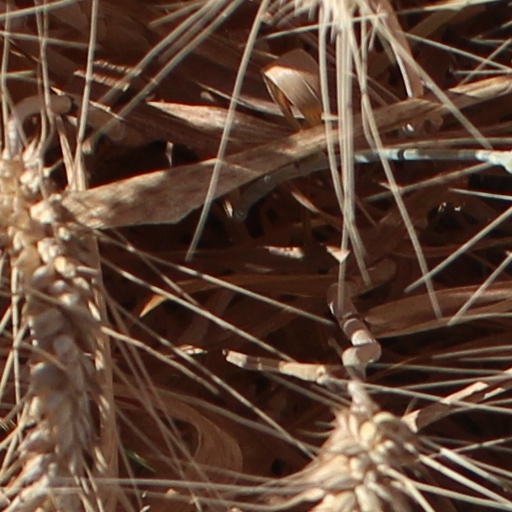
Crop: wheat